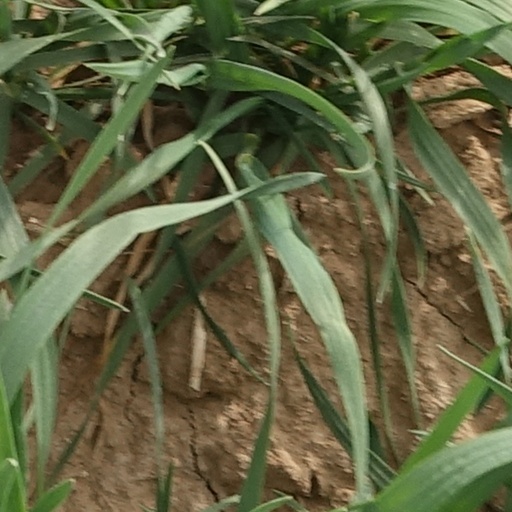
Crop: wheat